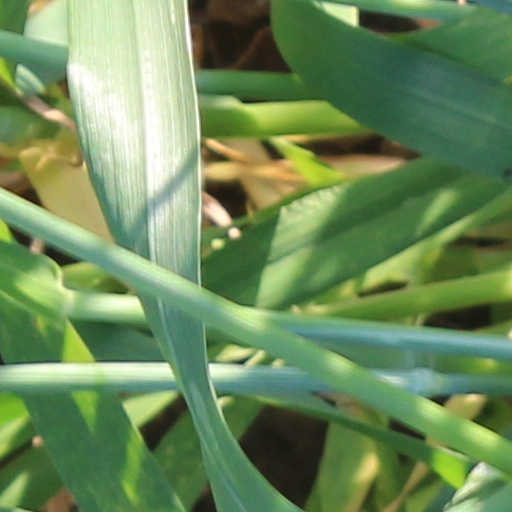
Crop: wheat